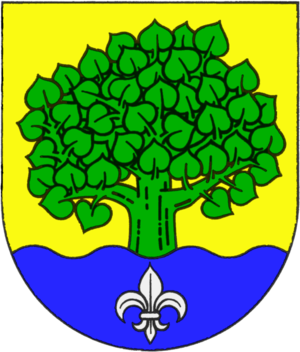
Bordesholm
Coat of arms of Bordesholm
Bordesholm er en kommune og administrationsby i det nordlige Tyskland, beliggende i Amt Bordesholm under Kreis Rendsborg-Egernførde. Kreis Rendsborg-Egernførde ligger i den centrale del af delstaten Slesvig-Holsten.